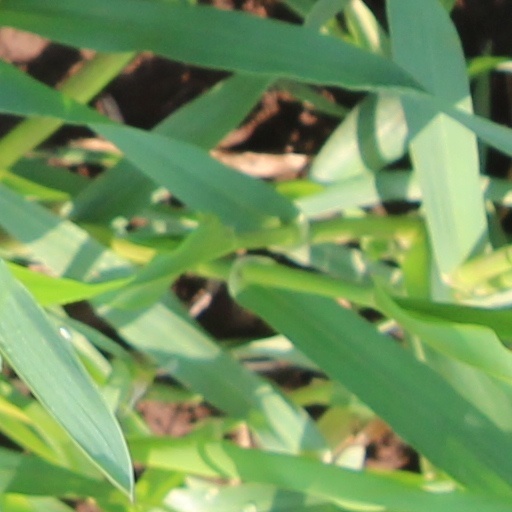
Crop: wheat